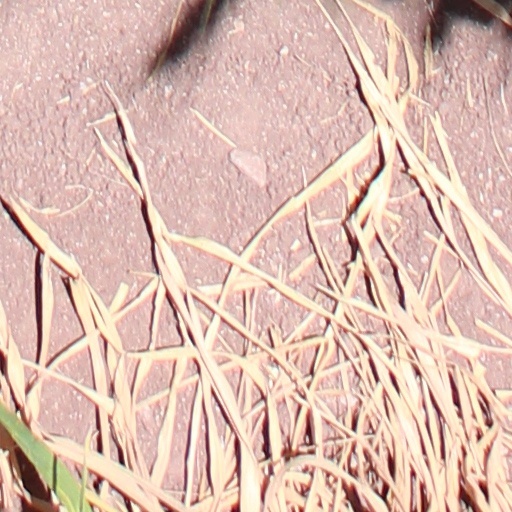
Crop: wheat